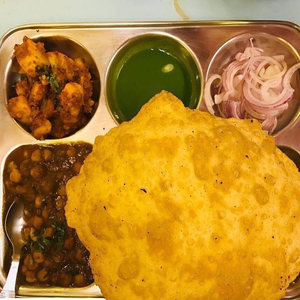
Dish: cholebhature